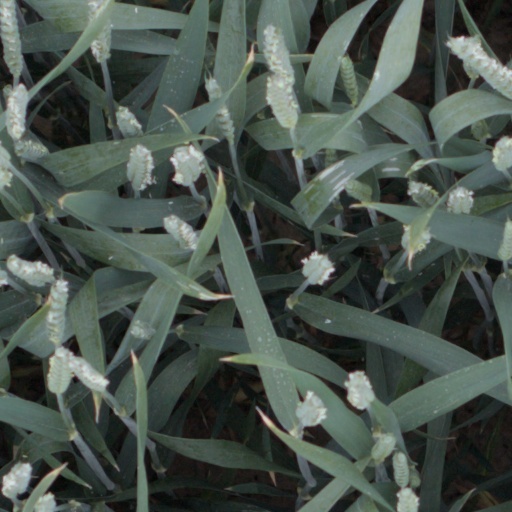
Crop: wheat